Suffer little children to come unto me

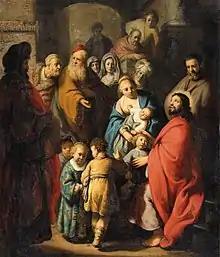
The painting as it looked in 2014 before restoration activities began

The painting was rediscovered by Dutch art dealer Jan Six in 2016. He is a direct descendant of Jan Six, a 17th-century burgher who sat for one of Rembrandt’s most important paintings, "Portrait of Jan Six". The painting is dated to the 1620s and grouped under the growing list of paintings in Rembrandt's oeuvre known as his "juvenalia". It was kept secret pending investigation and restoration and was meant to be announced and introduced to the public at the opening of a Rembrandt exhibition at the Museum De Lakenhal in Leiden, scheduled to open 1 November 2019, but rumors prevented insiders from keeping it secret. Six asked an investor to buy it at Lempertz auction for €1,525,000.